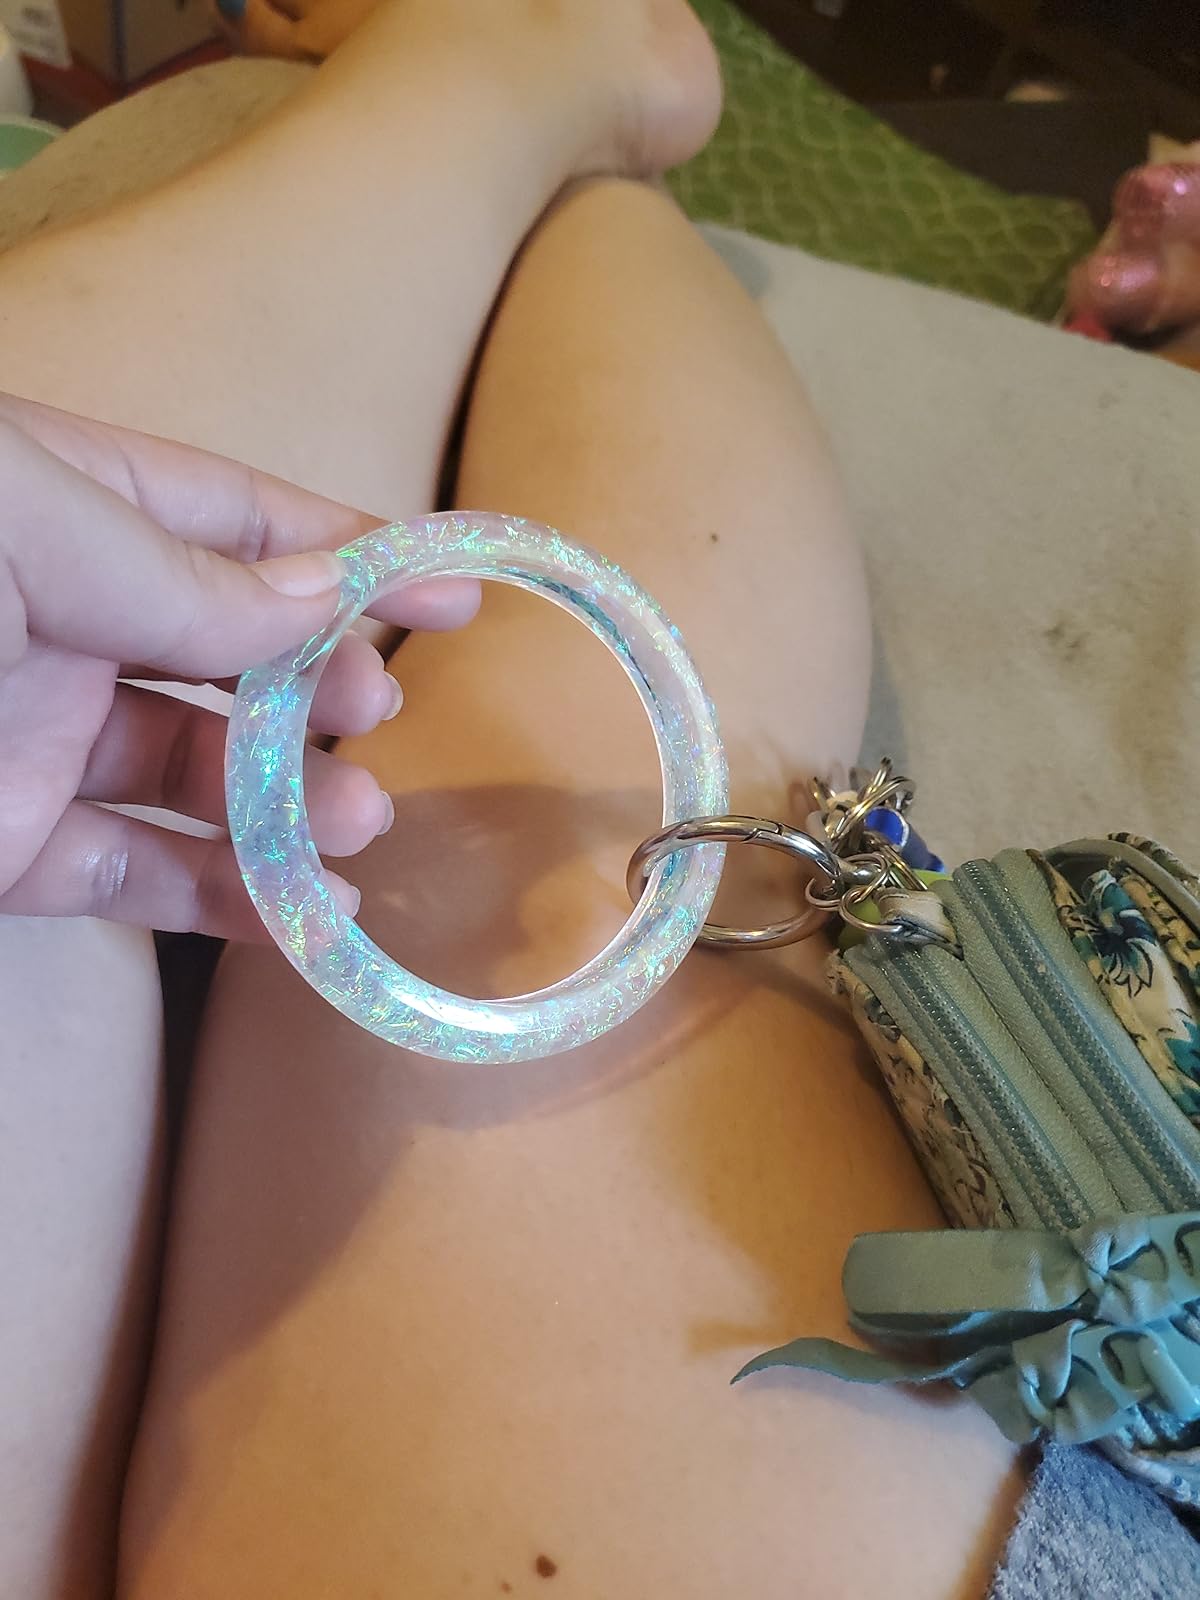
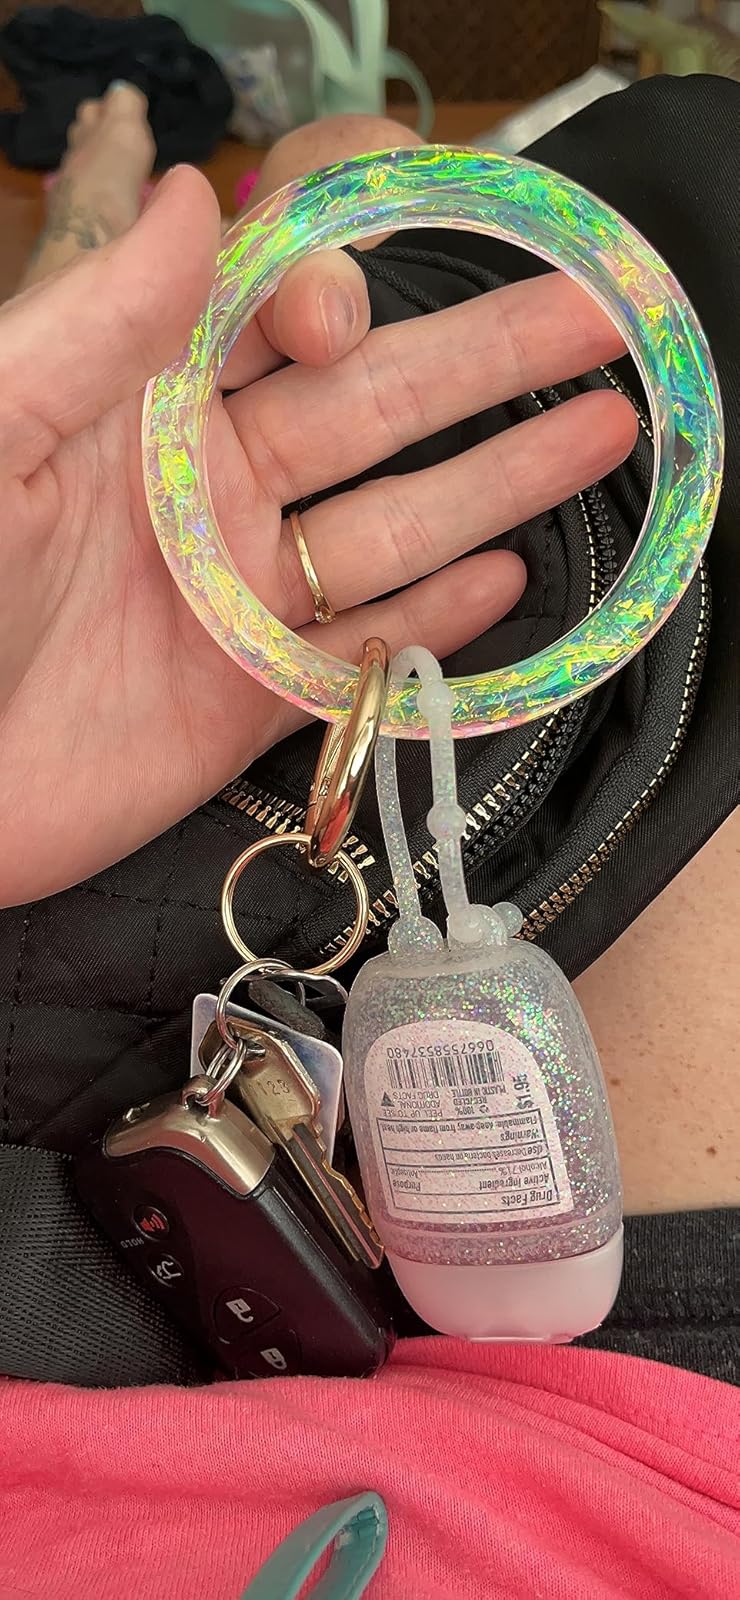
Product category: accessories_keychain
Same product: yes